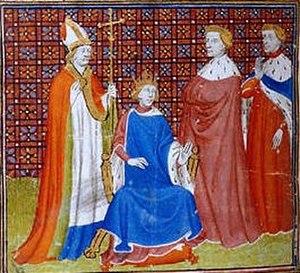
Robert de Courtenay, né en 1251, mort en 1324, archevêque de Reims, était le fils de Guillaume Iᵉʳ de Courtenay, seigneur de Champignelles, et de Marguerite de Bourgogne ; et petit-fils de Robert Iᵉʳ de Courtenay-Champignelles, seigneur de Champignelles, et de Mahaut de Mehun-sur-Yèvre par son père, et de Jean Iᵉʳ, comte de Bourgogne et de Mahaut de Bourgogne par sa mère.
Le premier sacre d'un roi en France est celui de Pépin le Bref, principalement par alliance avec l'Église catholique pour assurer sa légitimité. Il est sacré une première fois en mars 752 par une assemblée d'évêques du royaume des Francs réunie à Soissons et conduite par l'archevêque de Mayence, Boniface. Le dimanche 28 janvier 754, il est sacré une deuxième fois à Saint-Denis par le pape Étienne II qui donne aussi l'onction à ses deux fils, et bénit son épouse Bertrade ou Berthe de Laon. Le premier monarque français à être couronné et sacré dans la cathédrale de Reims est Louis le Pieux en octobre 816.